Aroldis Chapman

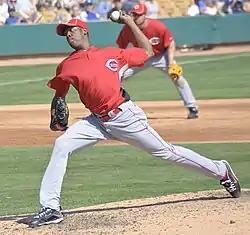
Chapman pitching for the Cincinnati Reds in 2010 spring training

On January 10, 2010, Chapman signed a six-year contract with the Cincinnati Reds worth $30.25 million. The Associated Press reported that the signing bonus totals $10.25 million, paid annually over 11 years, with an additional bonus if he became eligible for salary arbitration in 2012 or 2013.